Kollam district

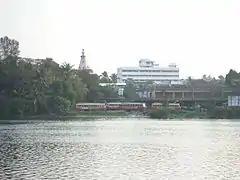
View across a lake of buses, trees and an urban skyline

Kollam is administratively divided into 6 taluks. They are Kollam, Karunagappally, Kunnathur, Kottarakkara, Punalur and Pathanapuram, which are subdivided into 104 villages. The tahsildar is the revenue official in charge of each taluk.